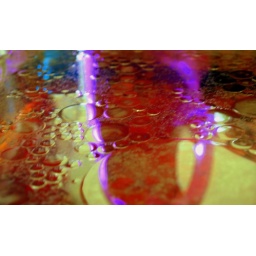
fat droplets are floating on water in a kitchen pot in the shade of a surfactant bottle